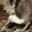
Label: bird